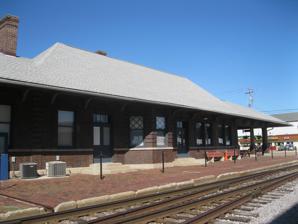
Building: Edgerton Depot
Country: United States of America
Year built: 1907
Edgerton Former Milwaukee Road passenger rail station South side of the station, facing the railroad tracks General information Location 20 South Main Street, Edgerton, Wisconsin 53534 History Opened 1853 Closed 1971 Rebuilt 1906–1907 Services Preceding station Milwaukee Road Following station Stoughton towards Madison Madison – Milwaukee via Waukesha Milton towards Milwaukee Madison – Rondout Milton Junction towards Rondout Edgerton Depot U.S. National Register of Historic Places Northern side of the station Show map of Wisconsin Show map of the United States Coordinates 42°50′0″N 89°4′13″W / 42.83333°N 89.07028°W / 42.83333; -89.07028 Area less than one acre Built 1906 ( 1906 ) -07 Architect Loweth, C.F. NRHP reference No. 98000283 Added to NRHP April 13, 1998 The Edgerton Depot is a historic railway station located at 20 South Main Street in Edgerton, Wisconsin . The station was built in 1906 to 1907 to serve the Chicago, Milwaukee, St. Paul and Pacific Railroad , also known as the Milwaukee Road; it replaced the city's original depot, which opened in 1853 with the railroad. Railroad engineer C.F. Loweth designed the station, which features a hipped roof, bracketed overhanging eaves , a red brick exterior with stone trim, and decorative brick quoins and keystones . The station was critical to the city's tobacco industry, which attracted customers from as far away as Europe; the railroad both shipped tobacco to larger cities and brought business agents to the city's firms. Passenger trains to the station, which were used both by residents and the aforementioned businessmen, primarily served routes to Milwaukee and Chicago . The station was remodeled in 1939, though rail travel in Edgerton had already begun to decline by this point; it fell even more significantly in the 1950s and 1960s, and the station closed in 1971. The station was added to the National Register of Historic Places on April 13, 1998. References